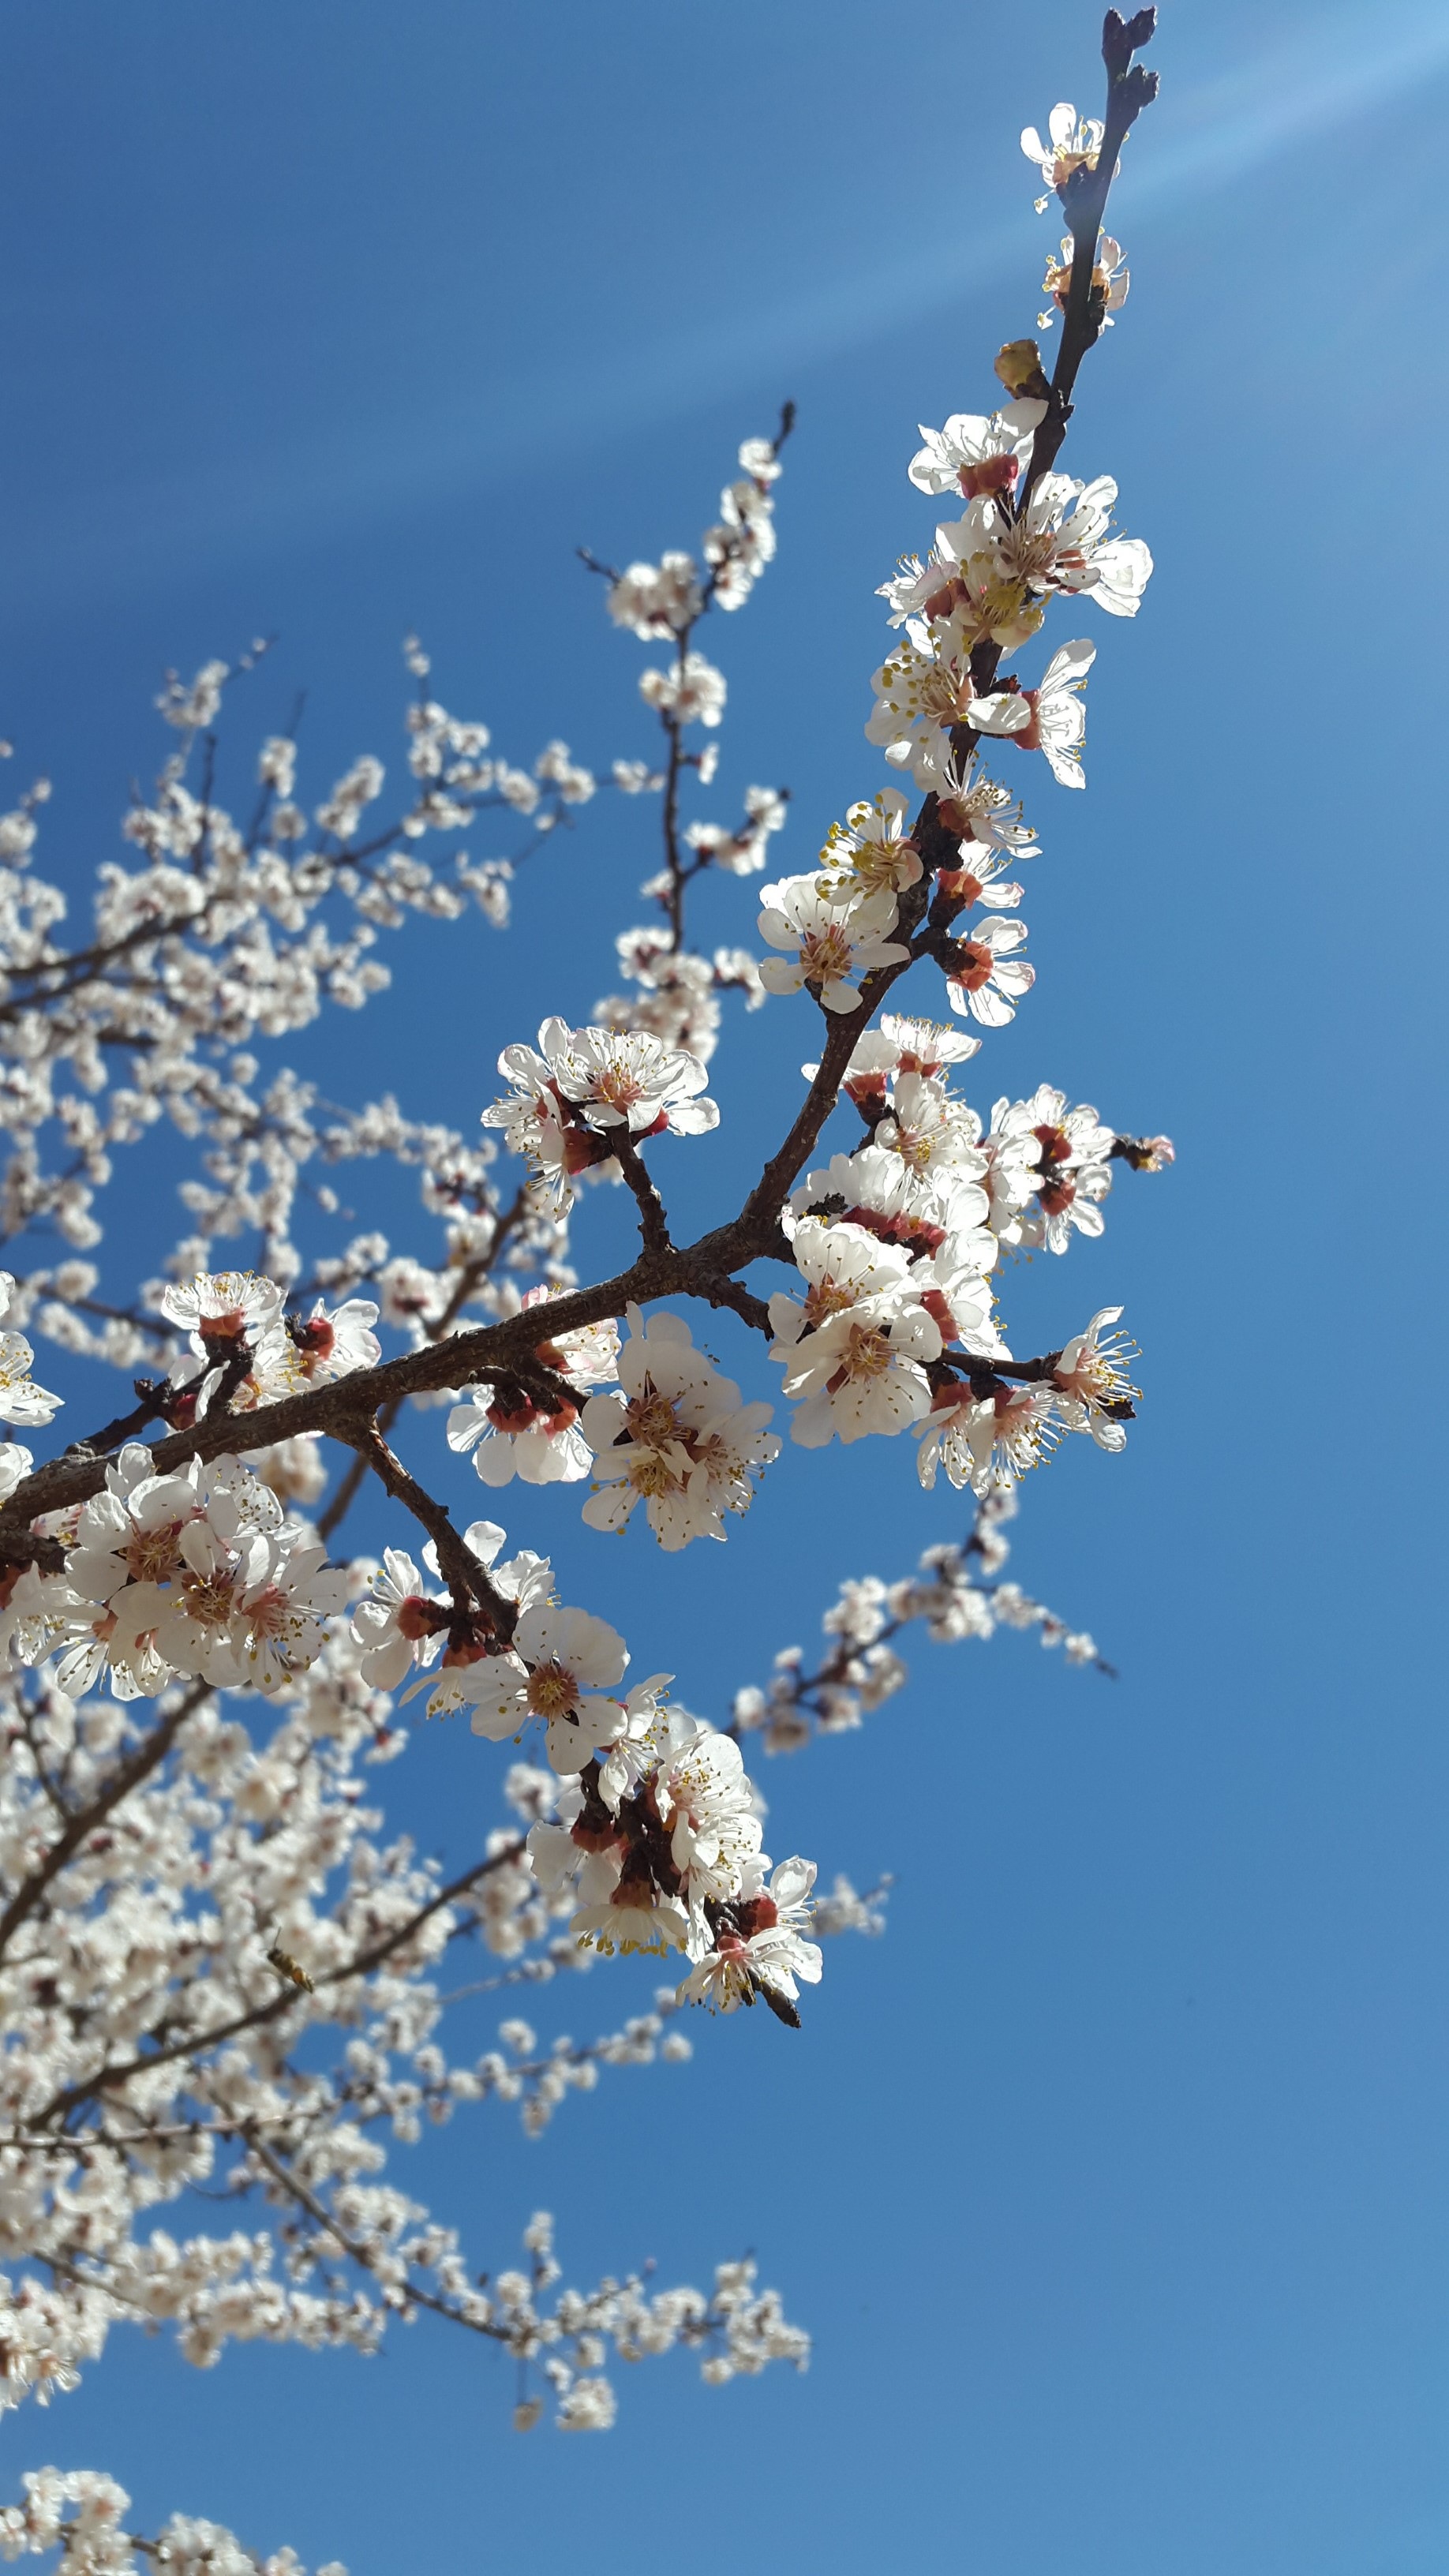
tree, nature, branch, blossom, winter, plant, sky, white, flower, purple, frost, food, spring, produce, natural, fresh, blue, garden, pink, flora, season, cherry blossom, twig, life, flowers, apricot, freezing, damascus